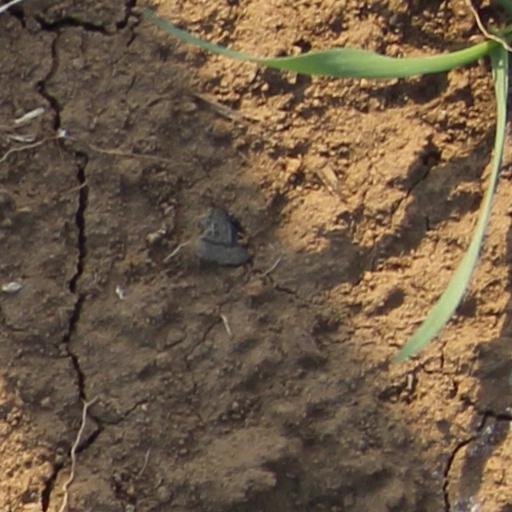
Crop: wheat